African Americans and birth control

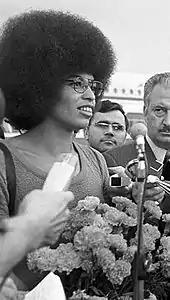
Angela Davis

George S. Schuyler based his entire article on the idea that the viability of black offspring was more important than the overall number of children produced. Schuyler's article, "Quantity or Quality," was a critique of the idea that sheer numbers, in terms of offspring, could bring African Americans the power and equality that they were working toward. Schuyler argued that the health of the Black family, and most specifically the health of the Black woman, should be the focus of the birth control debate. The article made it clear that if Black women were able to plan their pregnancies, then there would be a chance that the infant mortality rates would decrease. Schuyler observed, "If twenty-five percent of the brown children born die at birth or in infancy because of the unhealthful and poverty-stricken conditions of the mothers and twenty-five percent more die in youth or vegetate in jails and asylums, there is instead of a gain a distinct loss."